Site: brandenburg
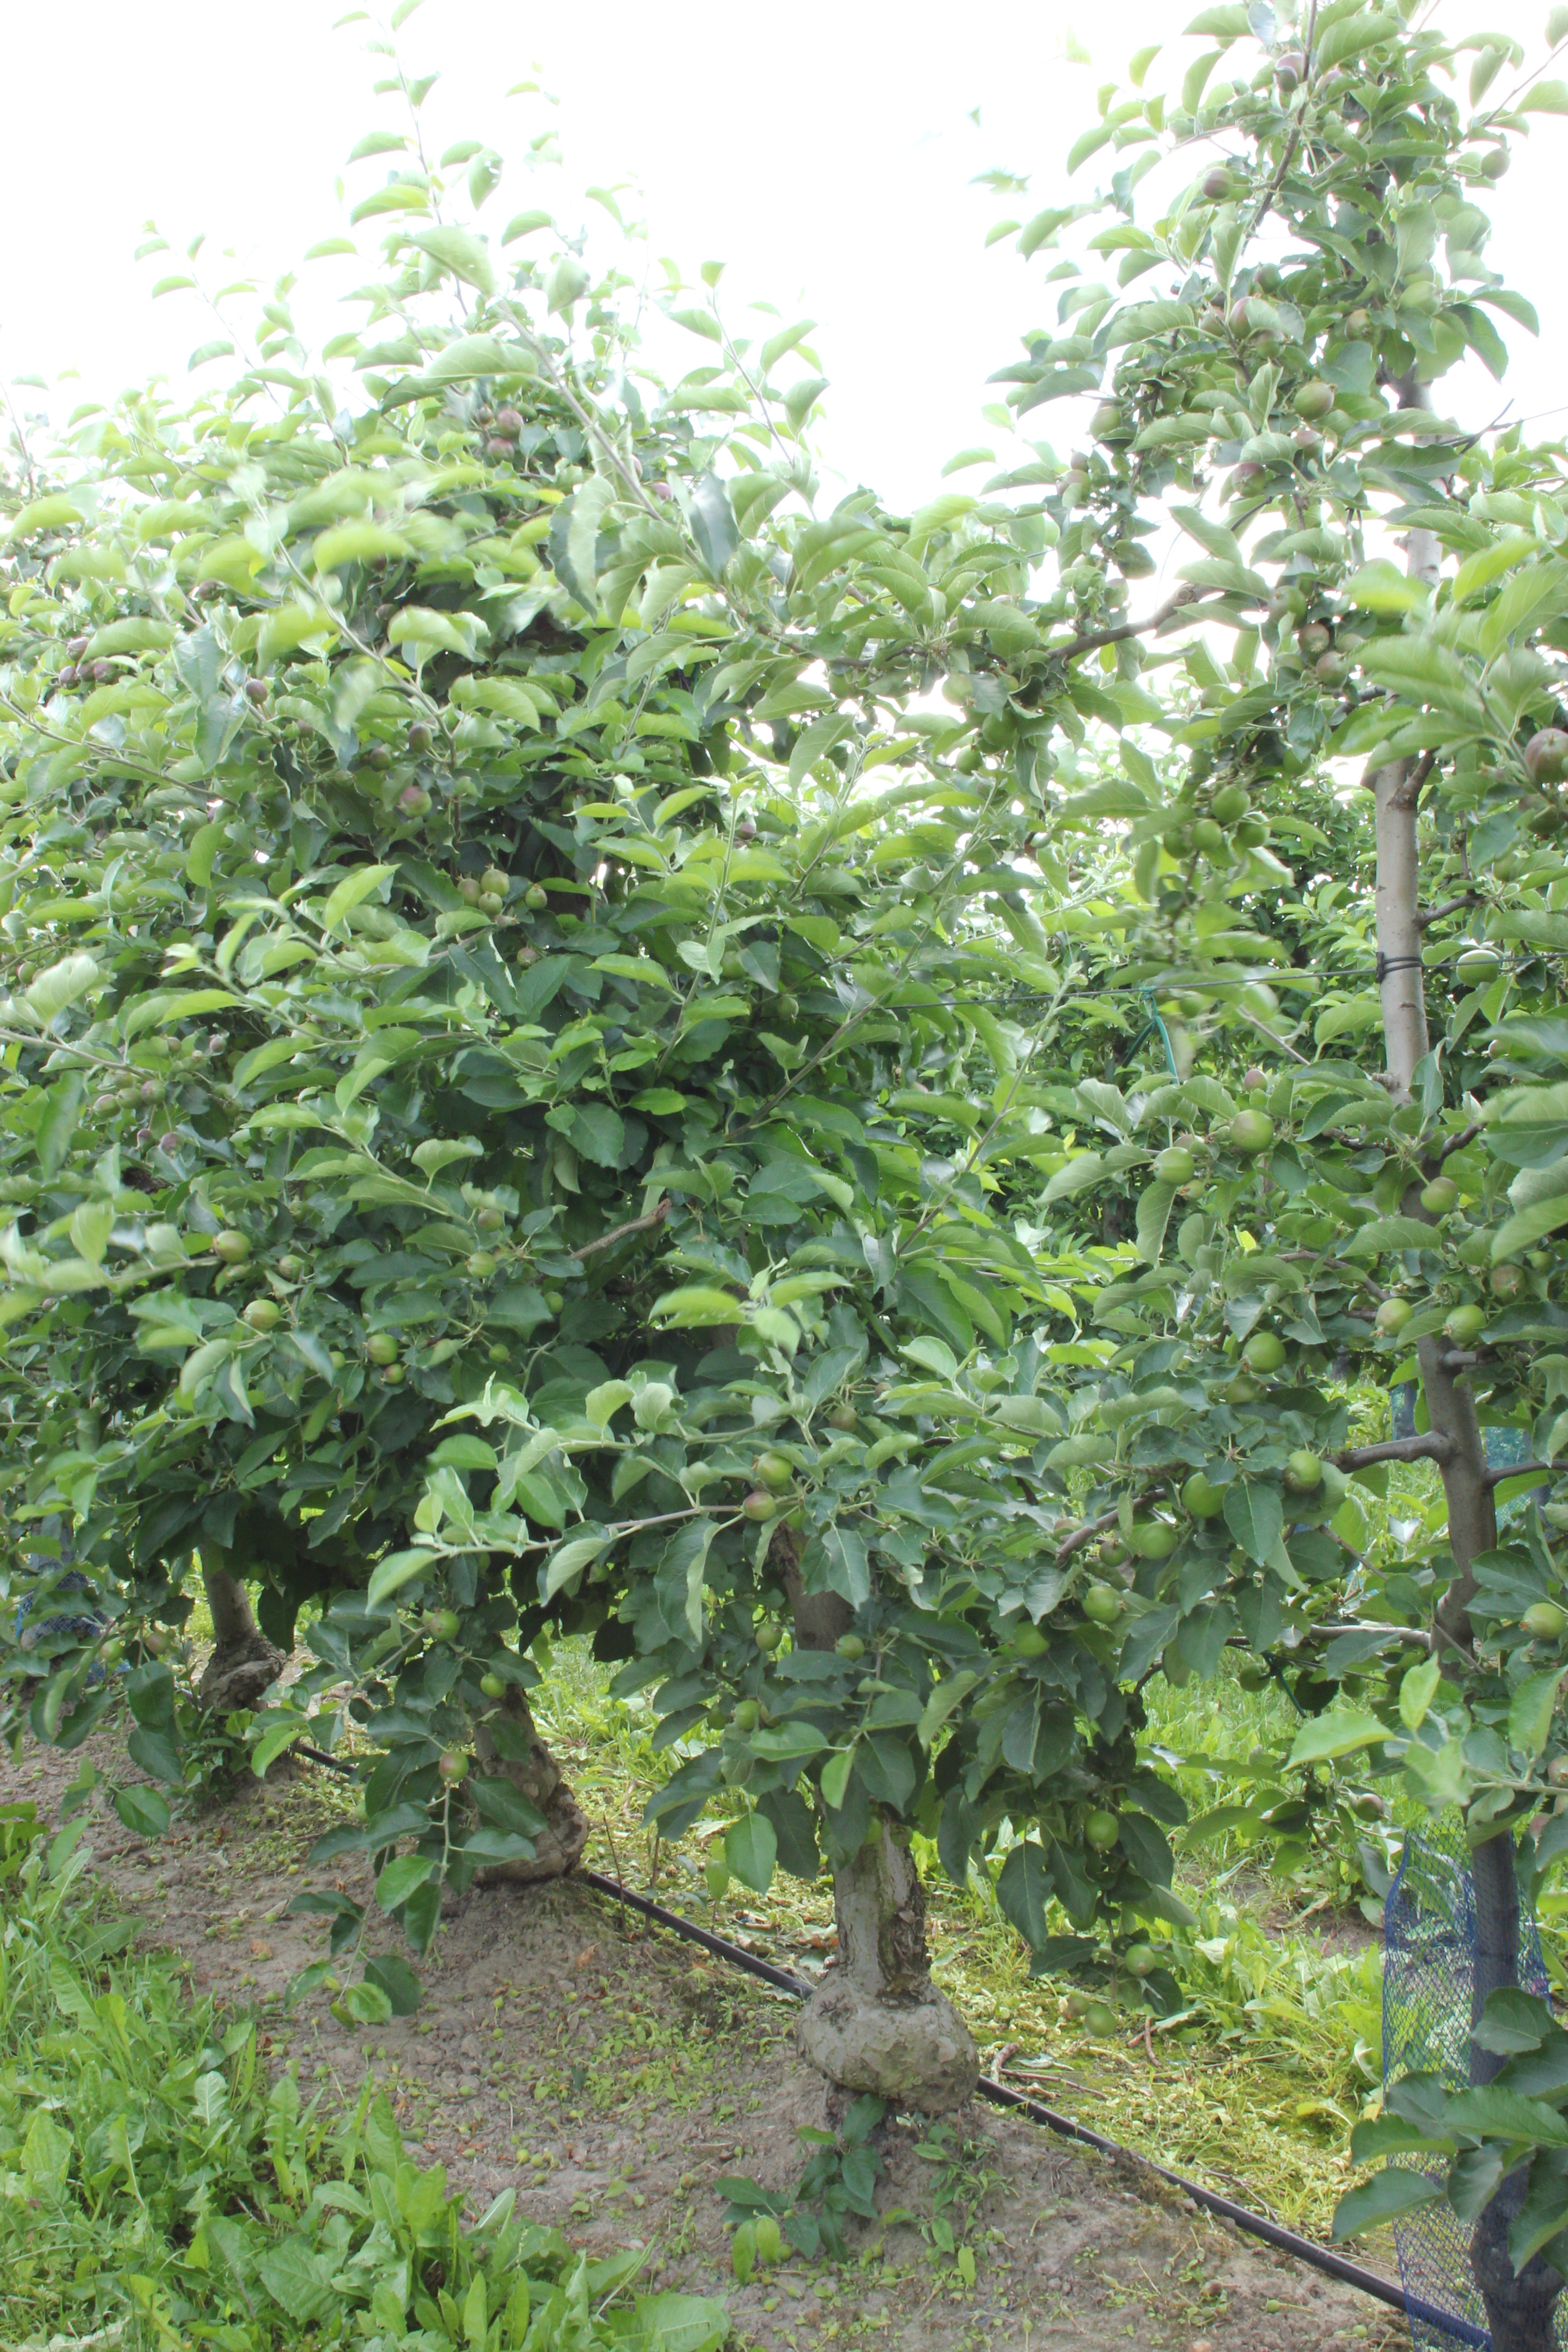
Growth stage (BBCH 73): Development of fruit